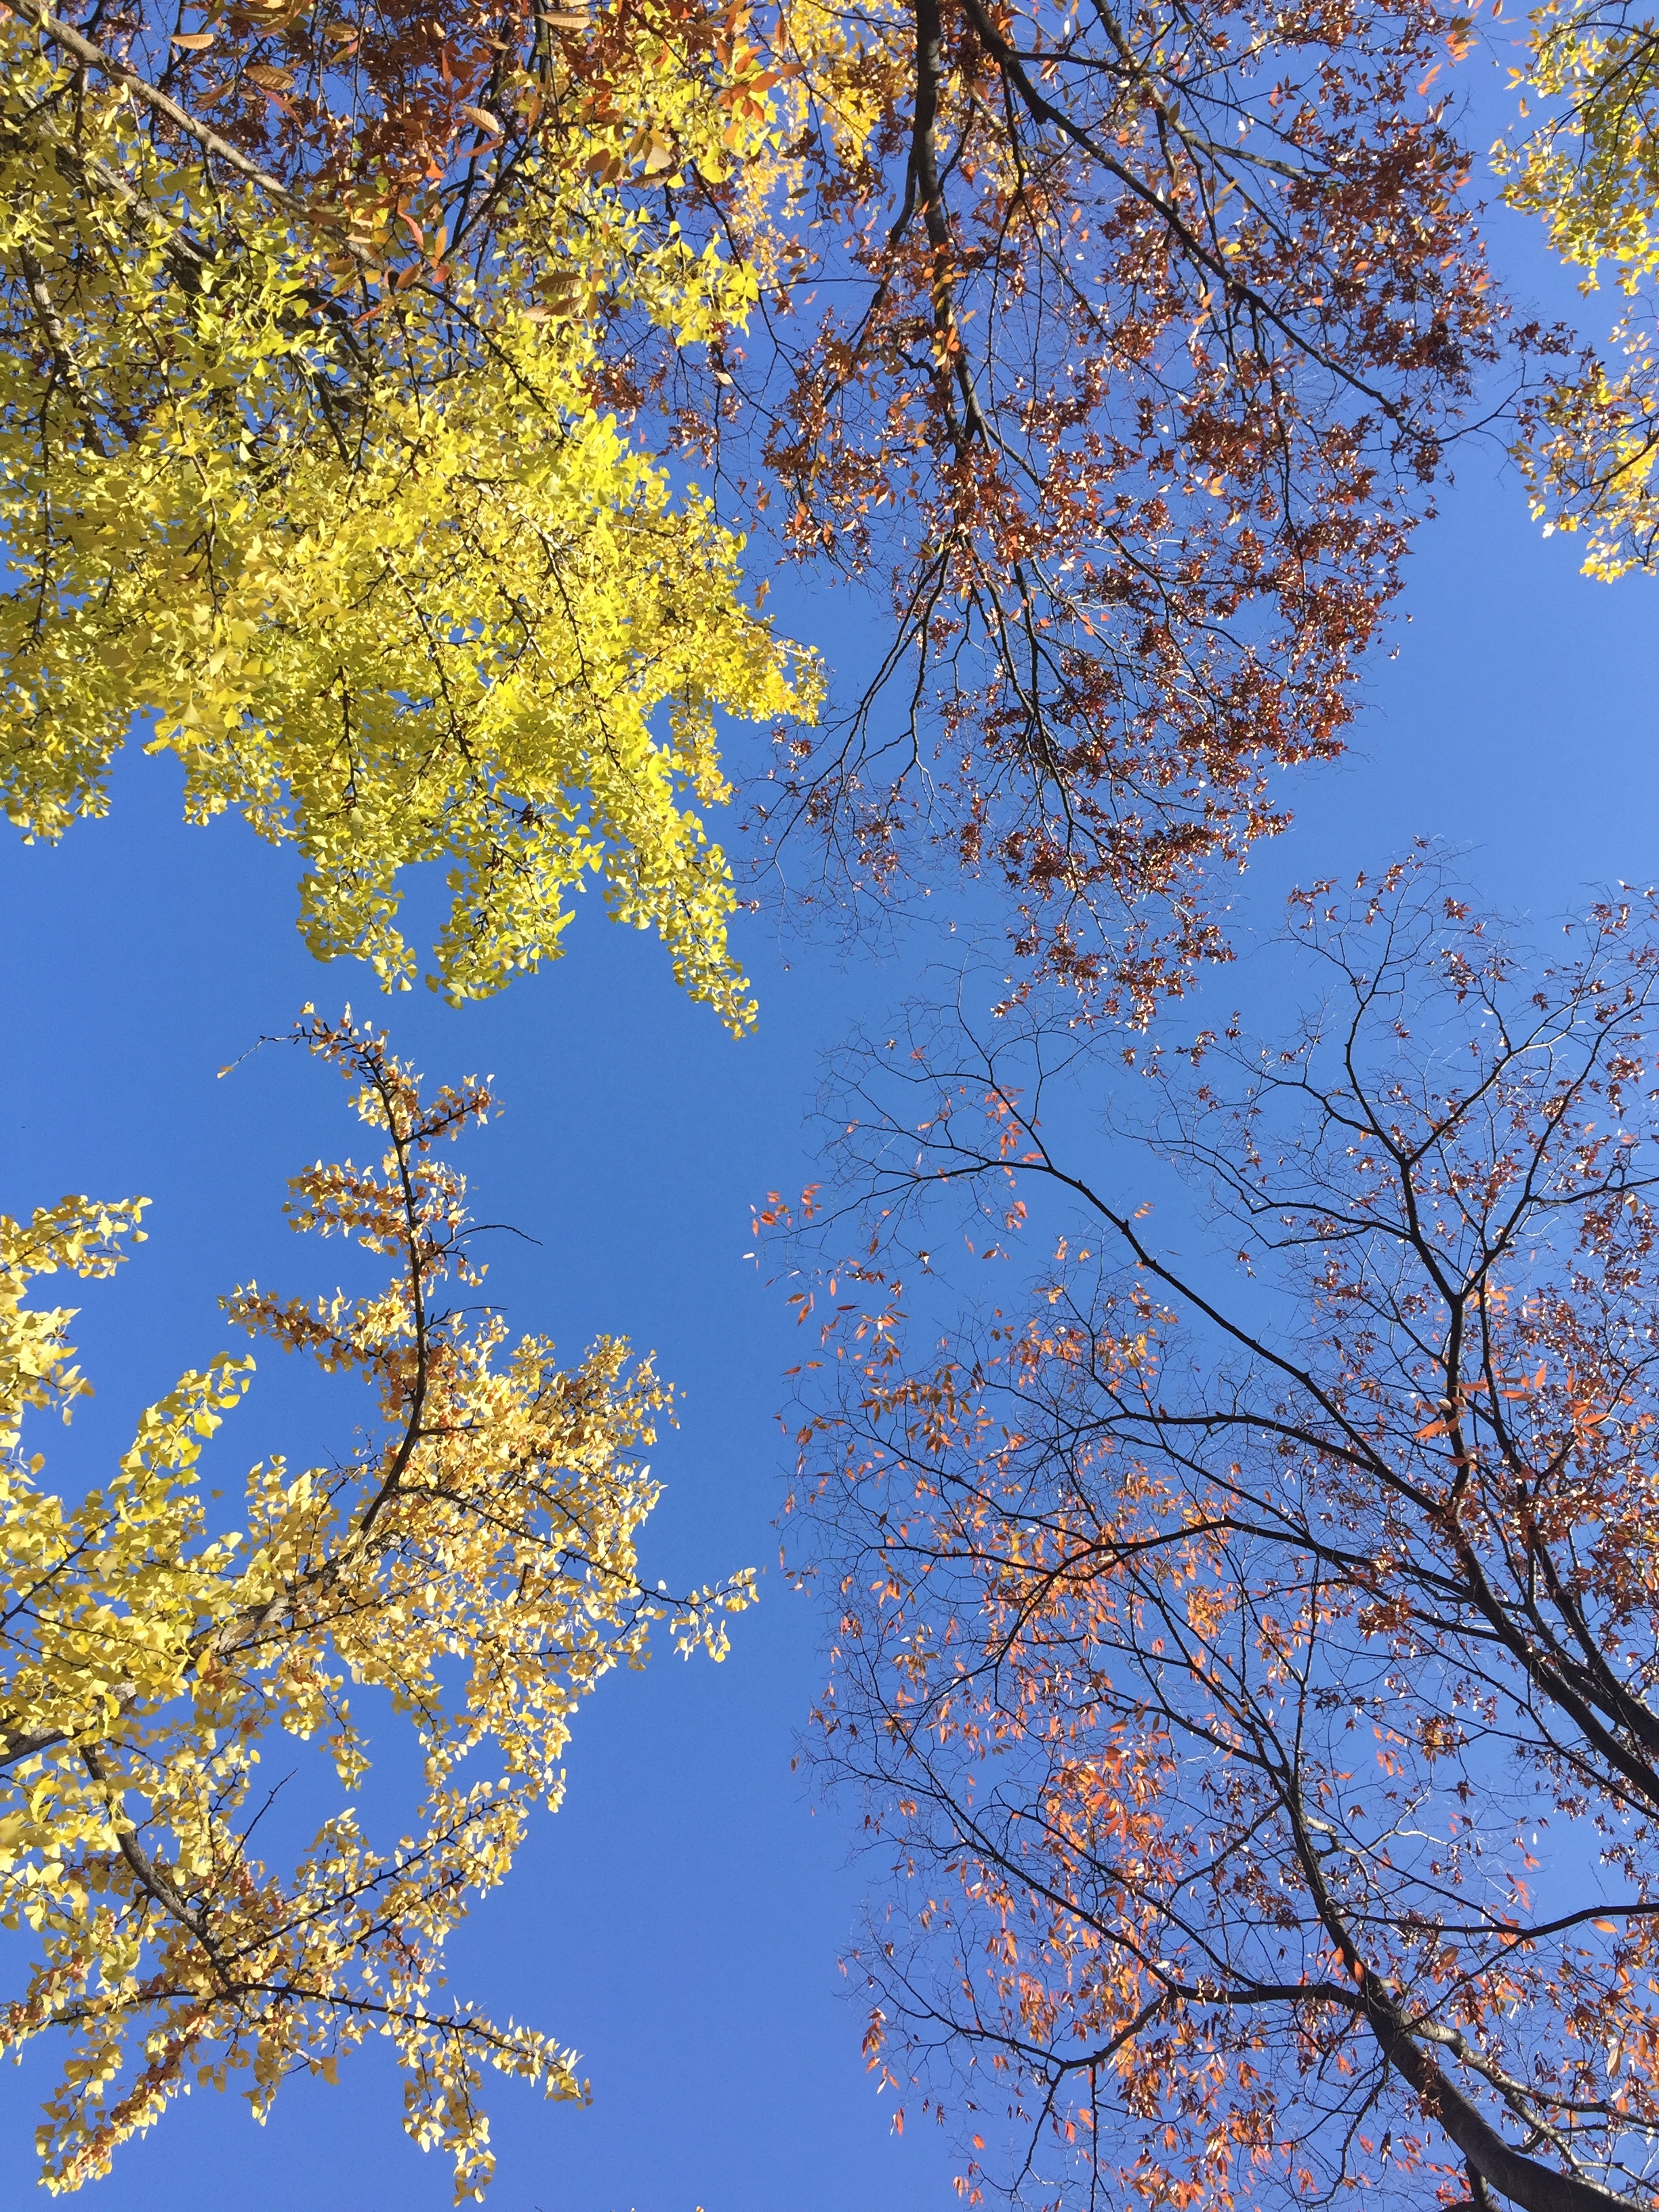
tree, nature, branch, blossom, plant, sky, wood, sunlight, leaf, flower, autumn, scenery, blue, season, deciduous, flowering plant, maidenhair tree, woody plant, land plant